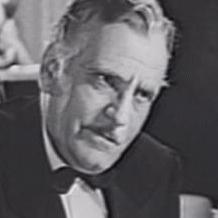
Age: 60